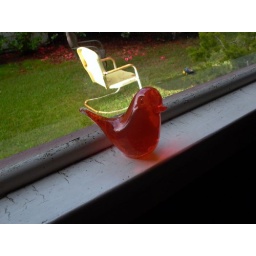
Glass birds live in glass houses. Longing to go outside and play in the rain. DAV Lemon Grove